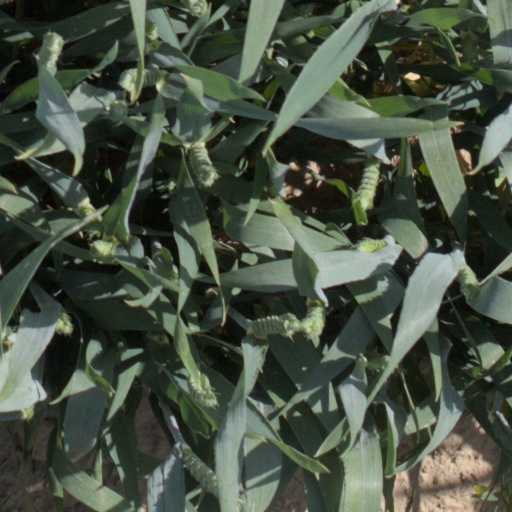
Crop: wheat